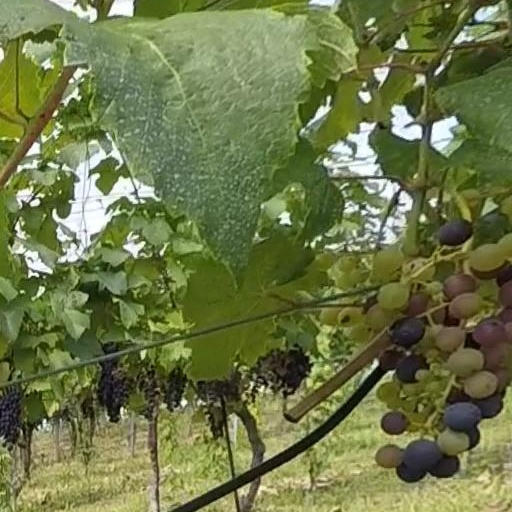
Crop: grape